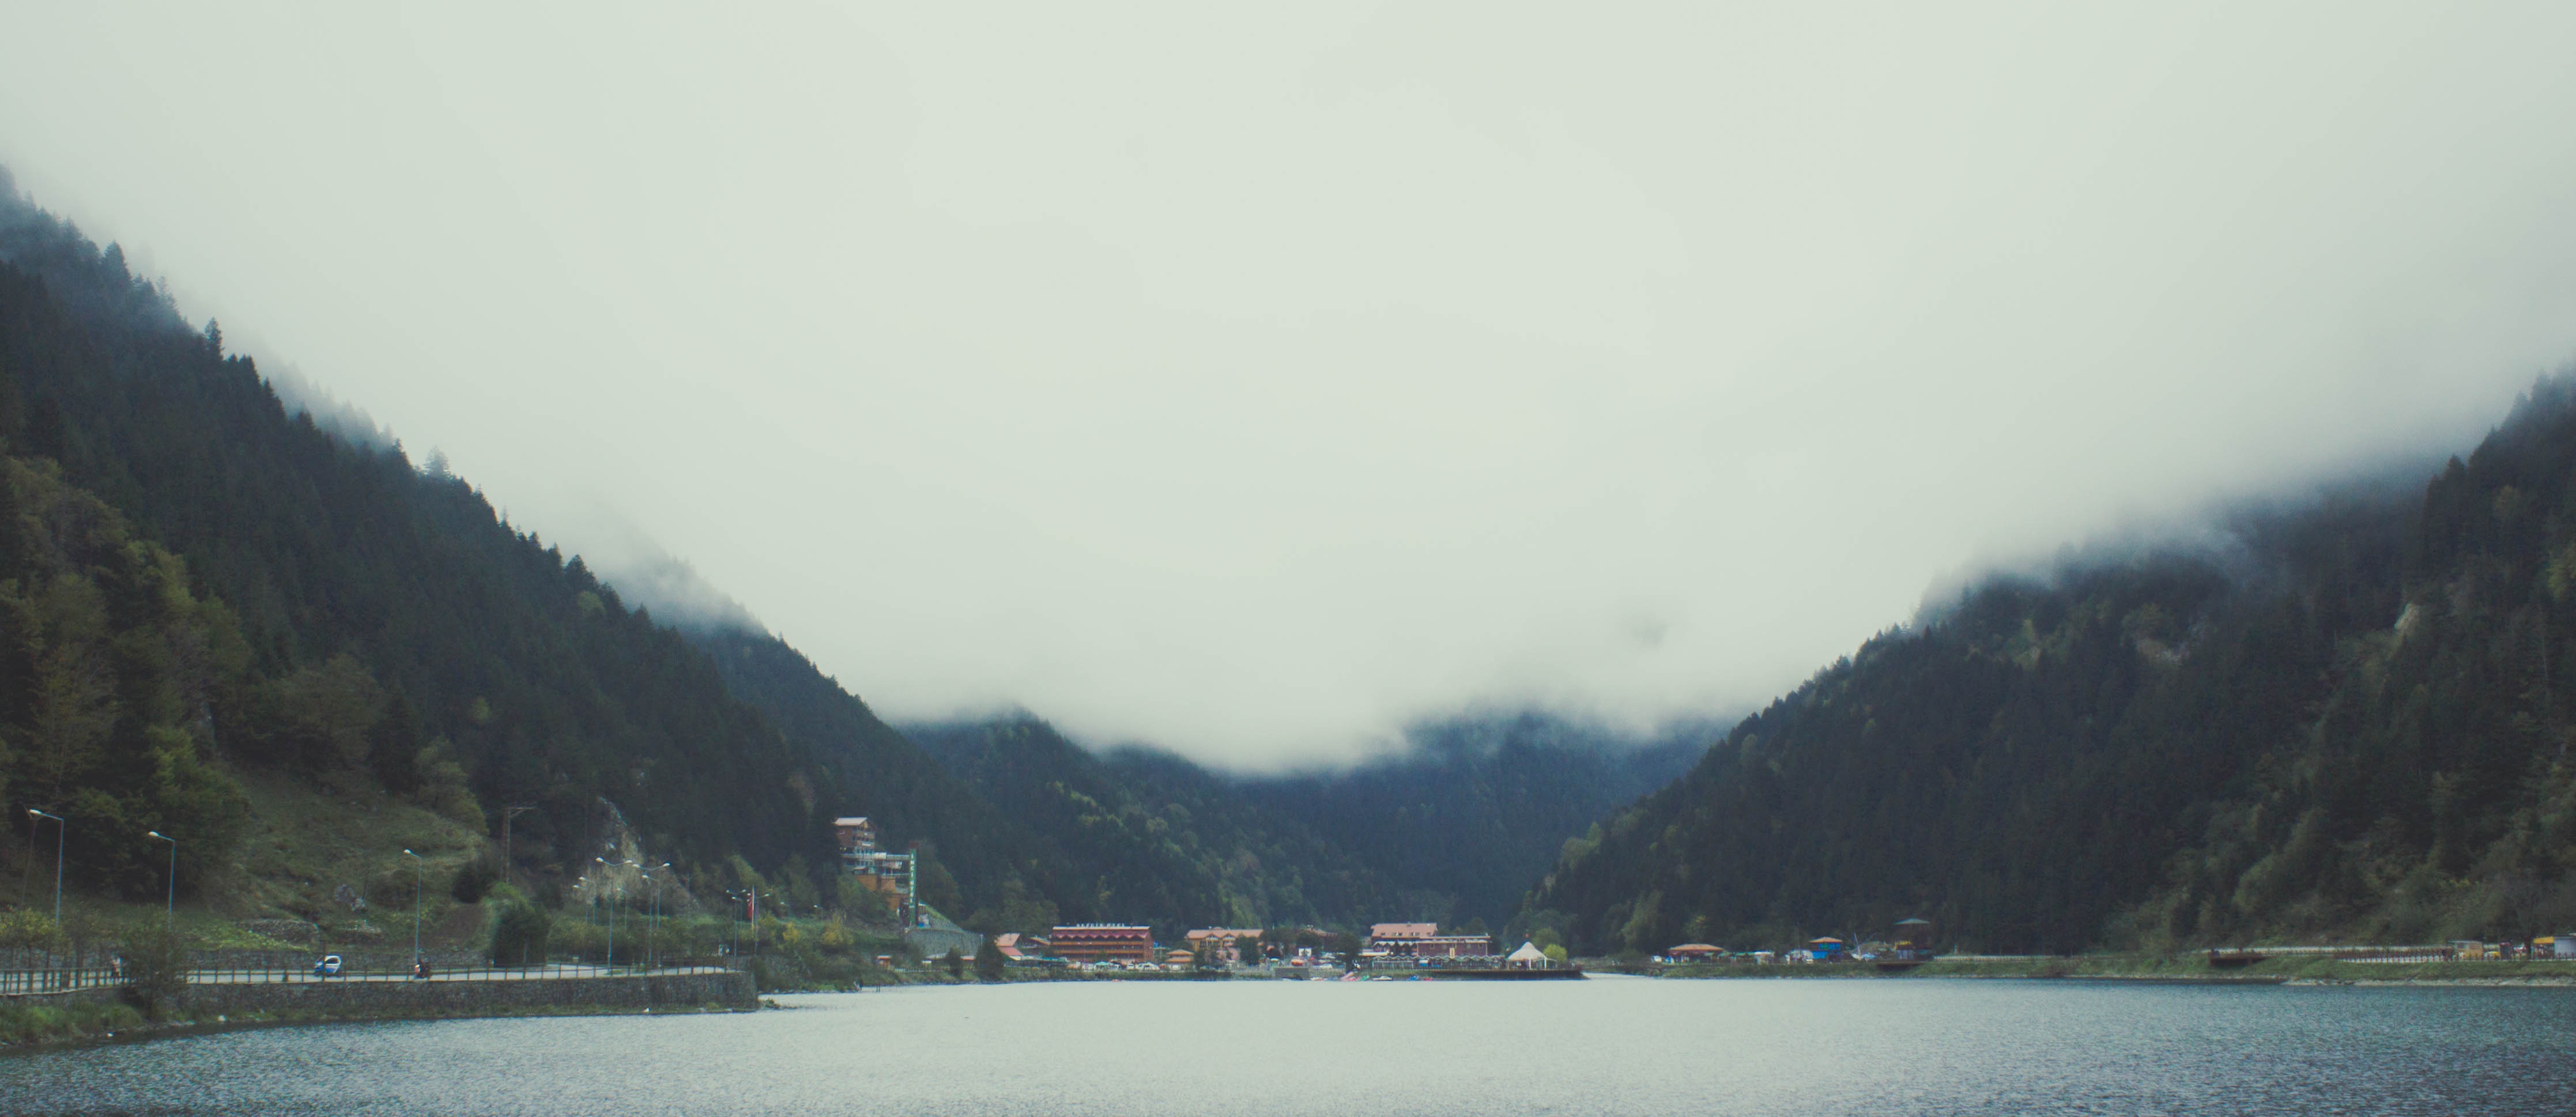
mountain, lake, river, mountain range, fjord, reservoir, infrastructure, loch, landform, geographical feature, atmospheric phenomenon, mountainous landforms, glacial landform